Lifestreaming

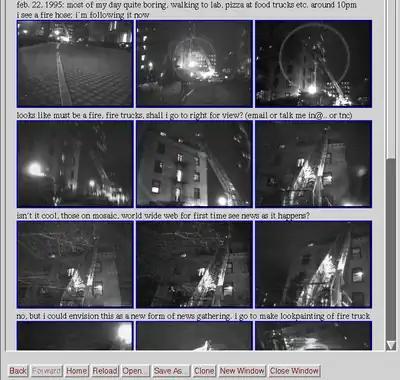
An early example of wireless text and image based Lifestreaming from a wearable computer (1995)

Lifestreaming is an act of documenting and sharing aspects of one's daily experiences online, via a lifestream website that publishes things of a person's choosing (e.g. photos, social media, videos).